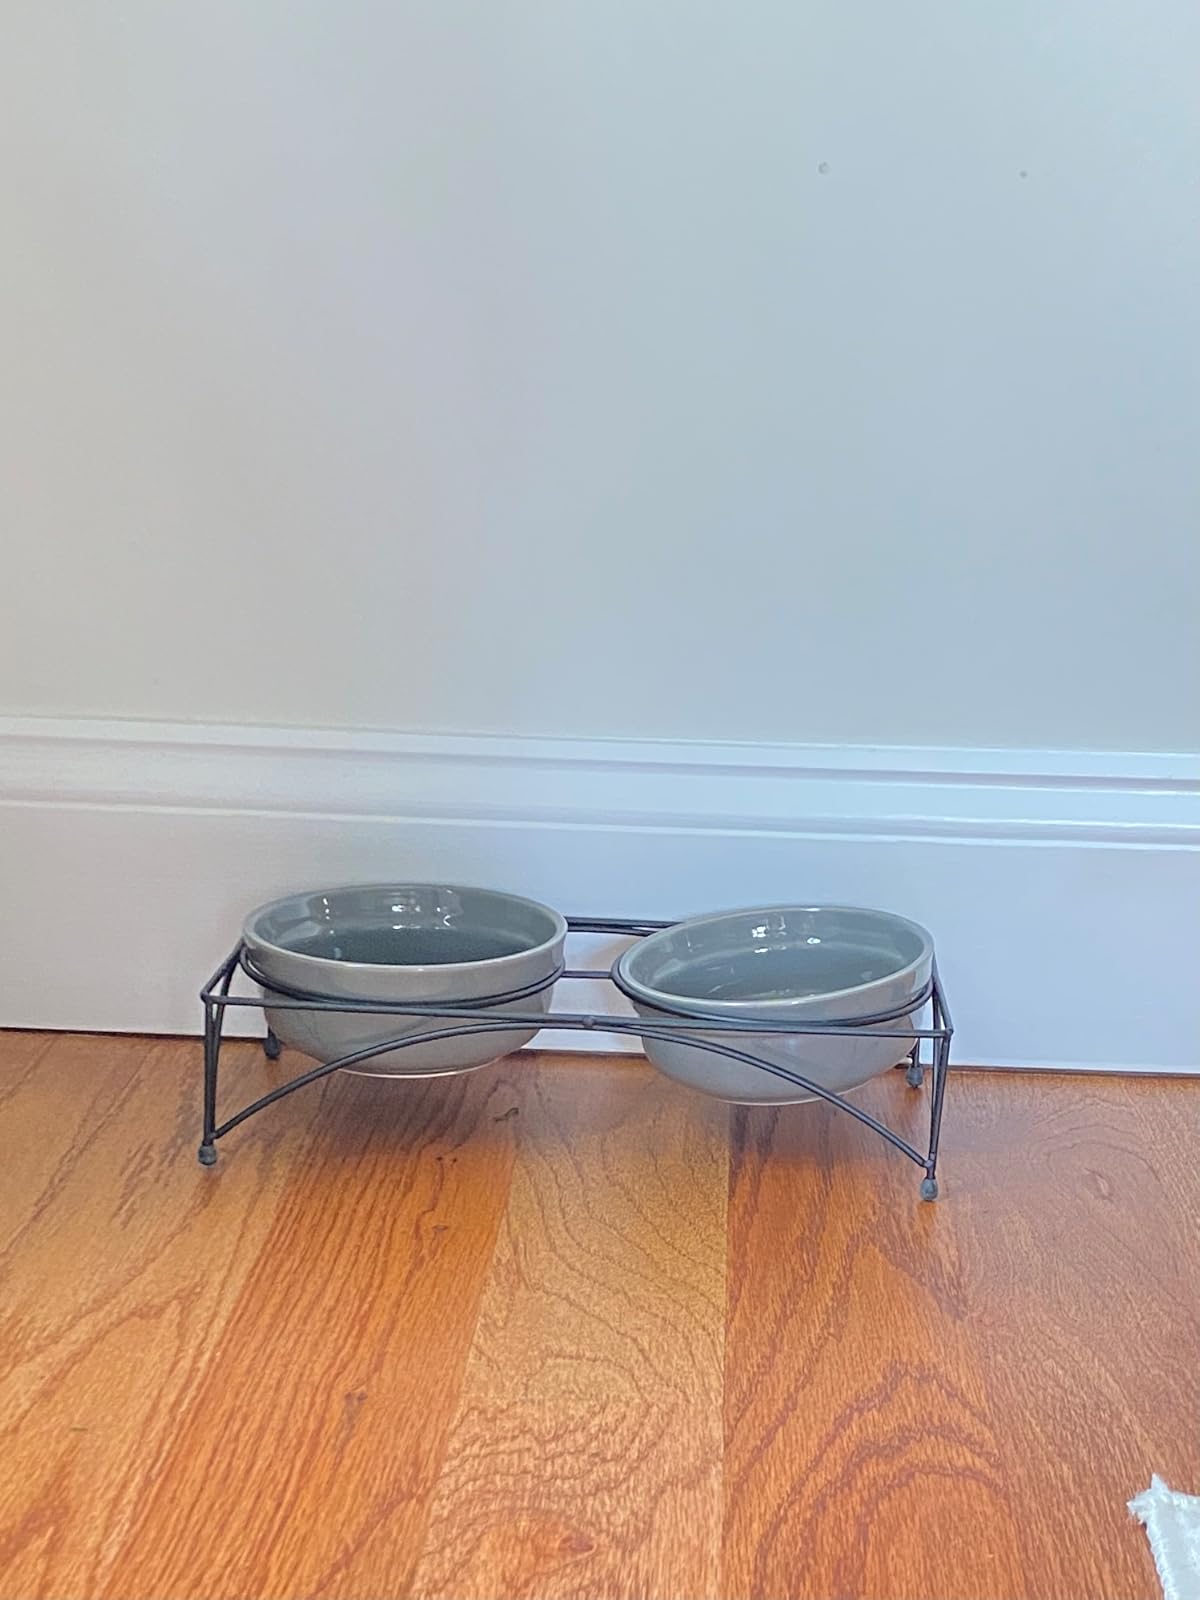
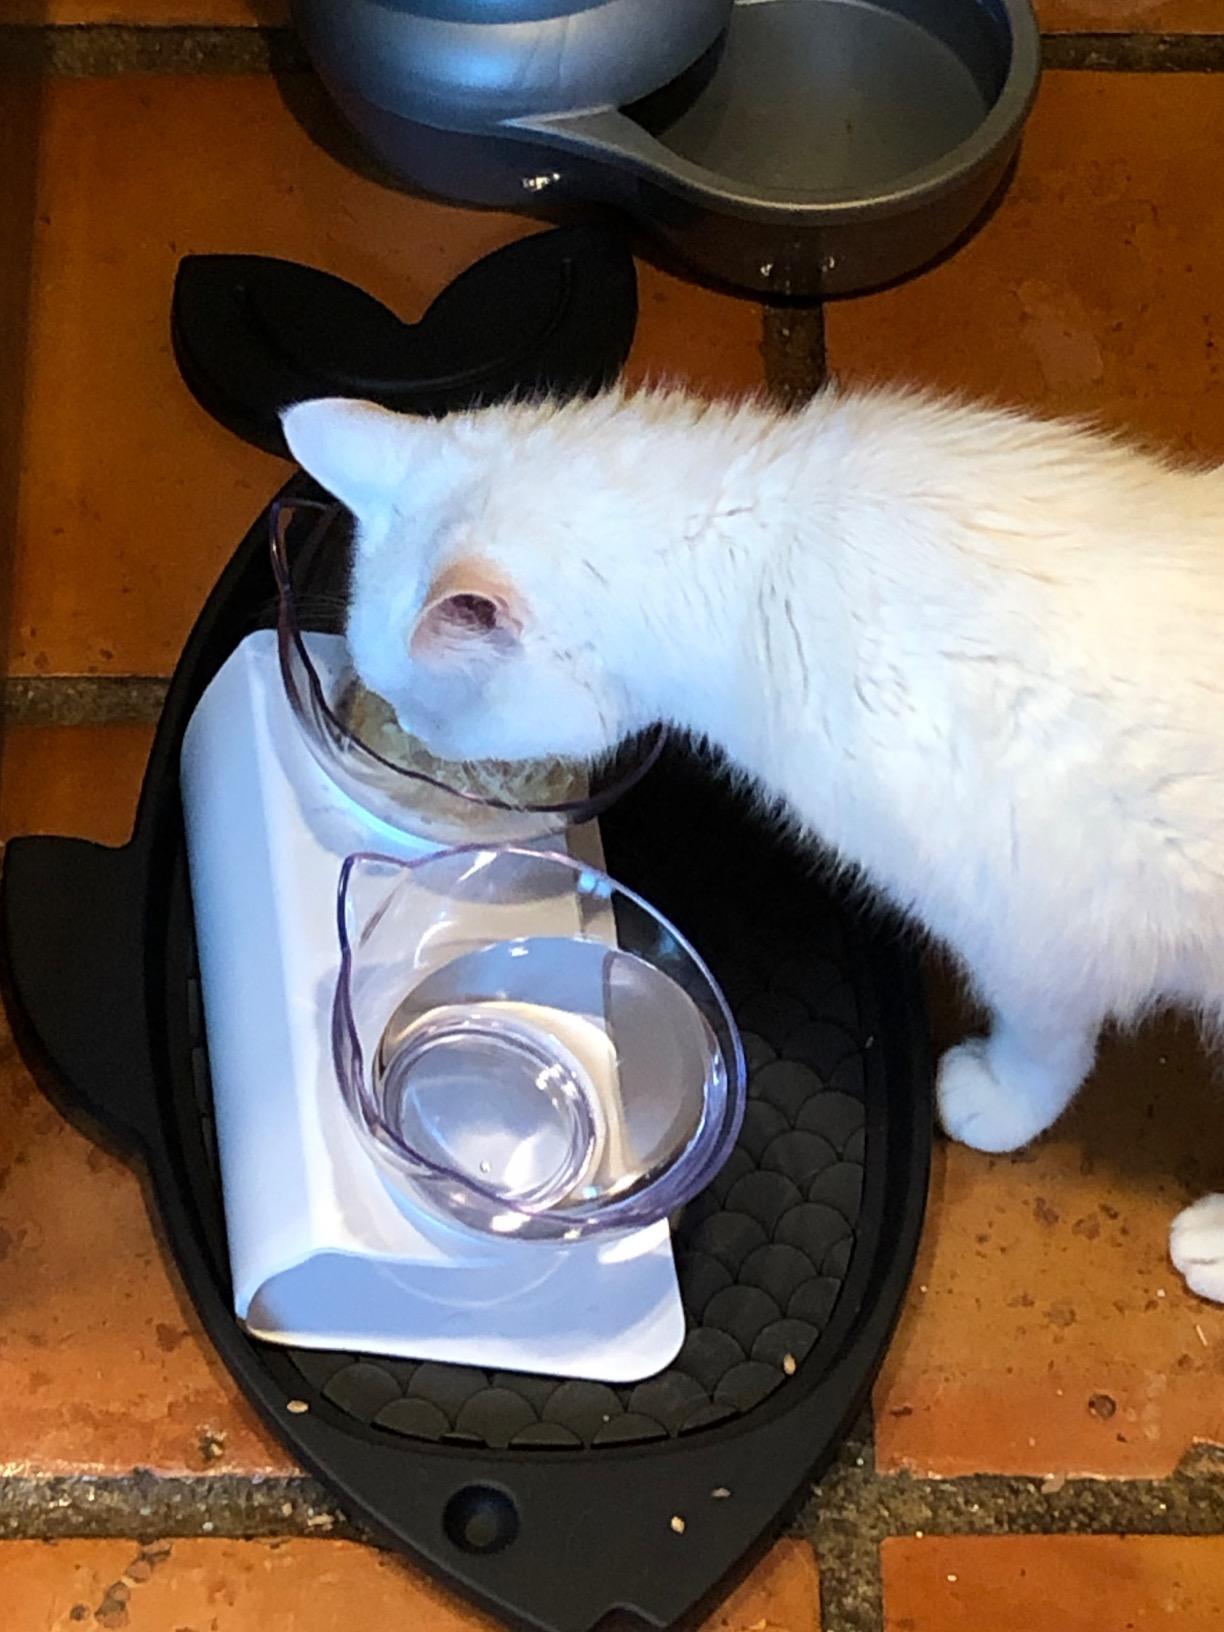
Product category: items_bowl
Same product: no